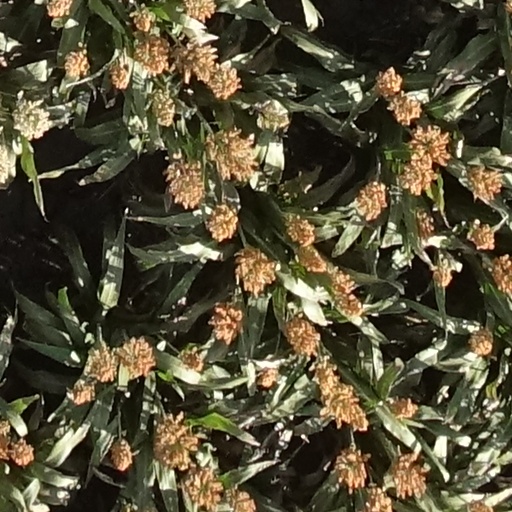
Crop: sorghum